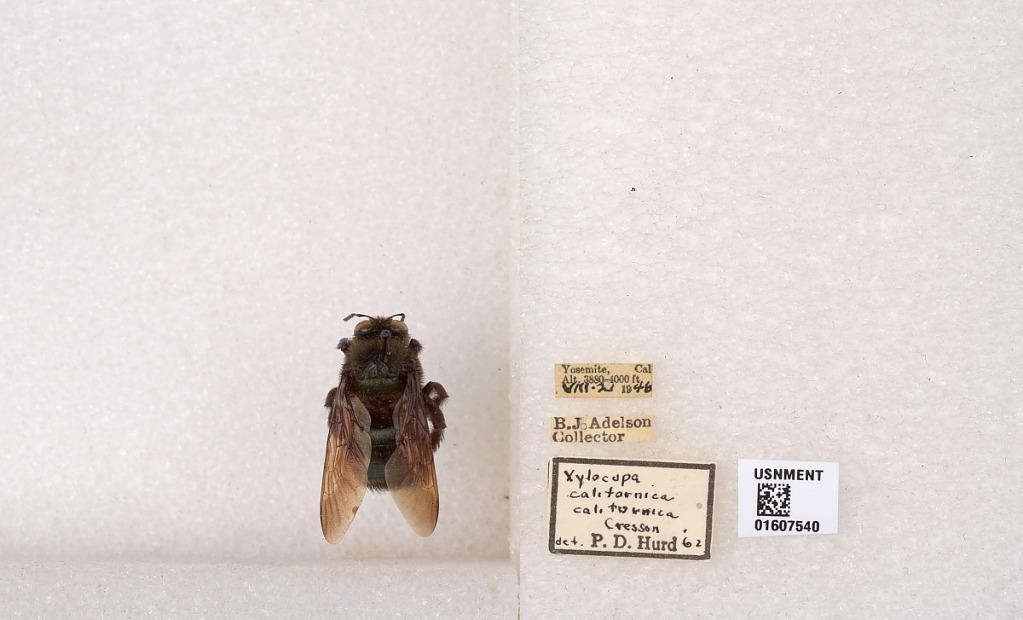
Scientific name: Xylocopa (Xylocopoides) californica californica Cresson
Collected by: Adelson
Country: United States
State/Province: California
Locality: Yosemite
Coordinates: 37.8484, -119.557